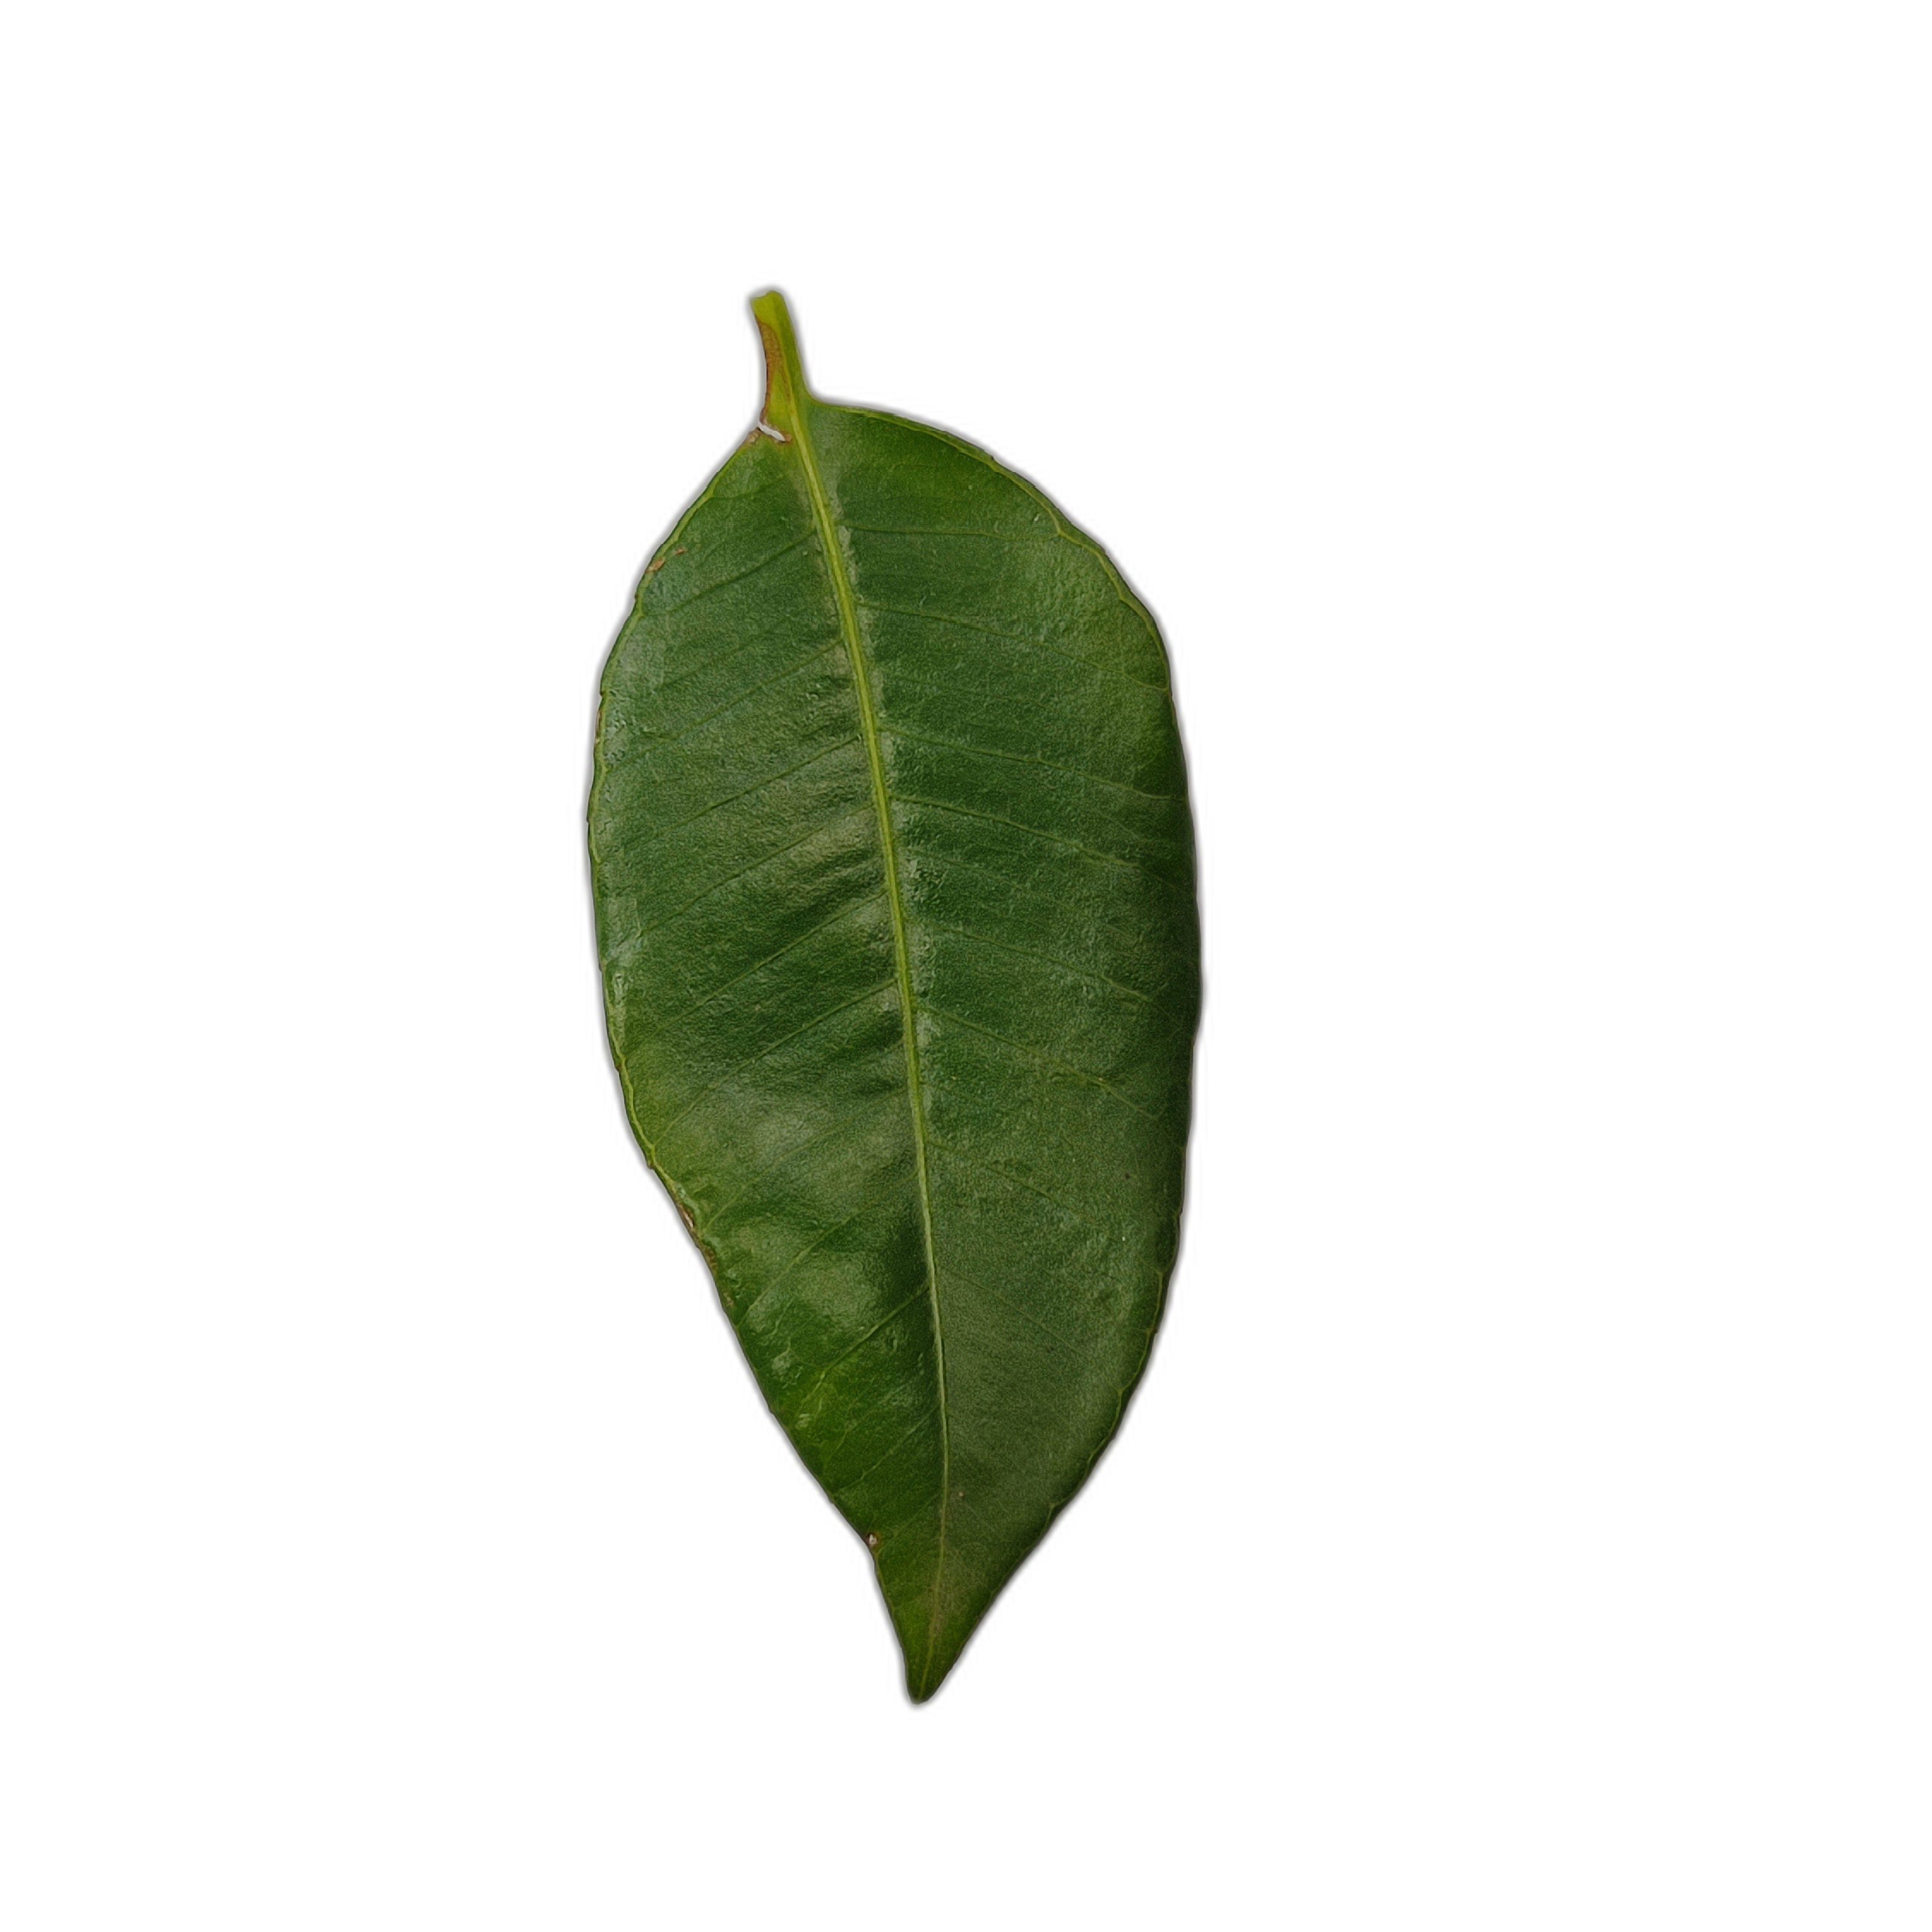
Label: healthy